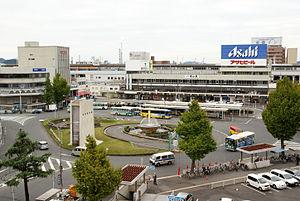
La gare de Tokuyama est une gare ferroviaire de la ville de Shūnan, dans la préfecture de Yamaguchi, au Japon. Elle est exploitée par la compagnie JR West.